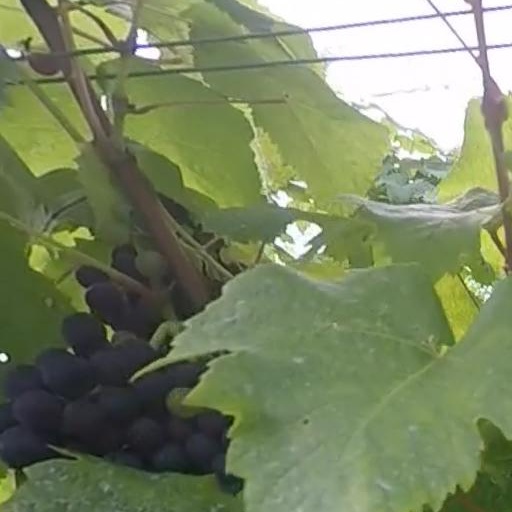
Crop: grape